Peyton Siva

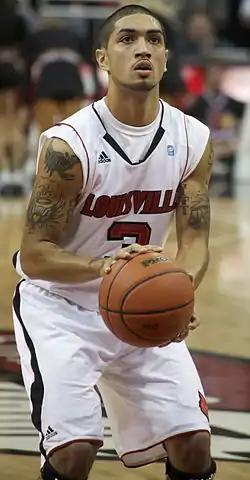
Siva playing with Louisville

In his sophomore season he started 35 games for the Cardinals, averaging 28 minutes a game. He averaged 9.9 points per game and his 5.2 assists per game ranked second best in the Big East. In consecutive games against West Virginia and Connecticut, Siva hit game-winning layups in the final seconds to give Louisville one-point victories. He was an honorable mention selection for the 2011 All-Big East Men's Basketball Team and was named to the 2011 Big East men's basketball tournament All-Tournament Team after averaging 12 points, 7.7 assists, and 5.3 rebounds as the Cardinals reached the championship game. The Cardinals finished the season 25–10, 12–6 in the 2010–11 Big East season tied for 3rd in the conference. They received an at-large bid and a #4 seed in the 2011 NCAA tournament where they were upset in the first round by #13 seeded Morehead State 61–62.